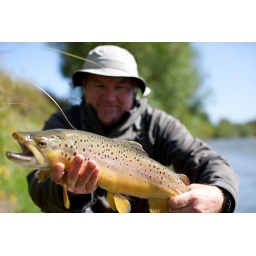
Robbie Alexander from Bendigo Australia with a beautiful brown trout taken in a small southland river